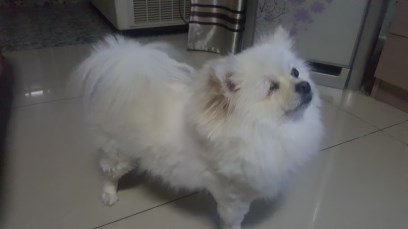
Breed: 1936-n000005-Pomeranian